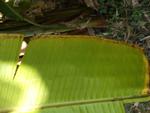
Label: xamthomonas